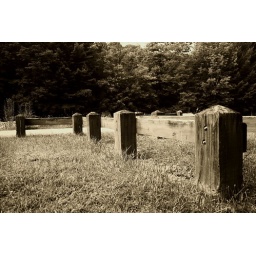
a wooden fence around the walkway at Ohiopyle state park